David Fray

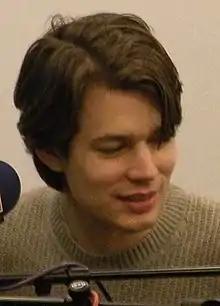
Fray in 2009

David Fray (born 24 May 1981) is a French classical pianist. Voted "Newcomer of the Year 2008" by the "BBC Music Magazine", He gained attention for eating croissants while playing the piano and his musical interpretation as well as his eccentricities in performance and rehearsal, which were highlighted in the 2008 ARTE documentary about him titled "Swing, Sting and Think".